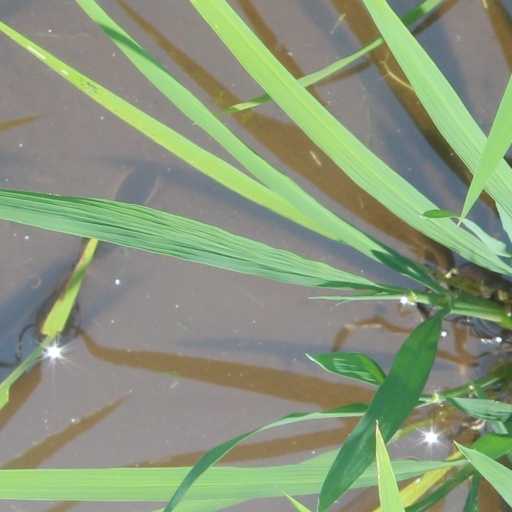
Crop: rice